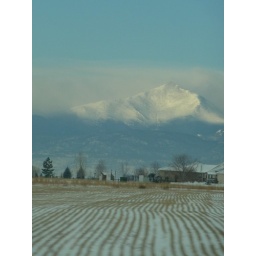
A snowy field and a mountain in the background. In Colorado, on the way to DIA.